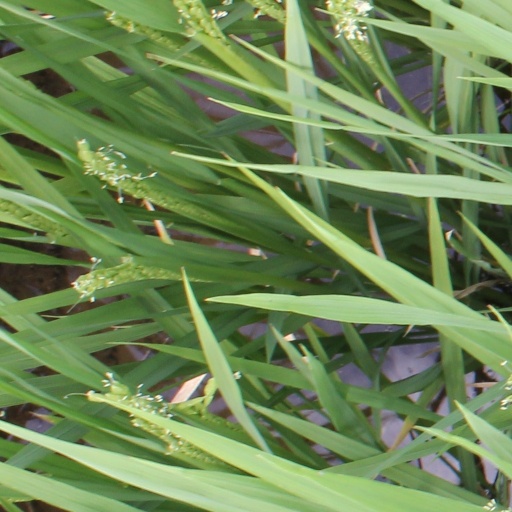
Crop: rice